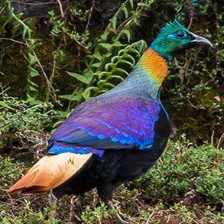
Species: HIMALAYAN MONAL
Scientific name: LOPHOPHORUS IMPEJANUS